List of musicians at English cathedrals

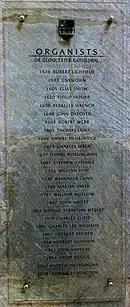
List of organists at Gloucester Cathedral

Notable among the organists of Gloucester Cathedral are Samuel Sebastian Wesley (his final cathedral appointment) and composers and choral conductors of the Three Choirs Festival, Sir Arthur Herbert Brewer, Herbert Sumsion and John Sanders.